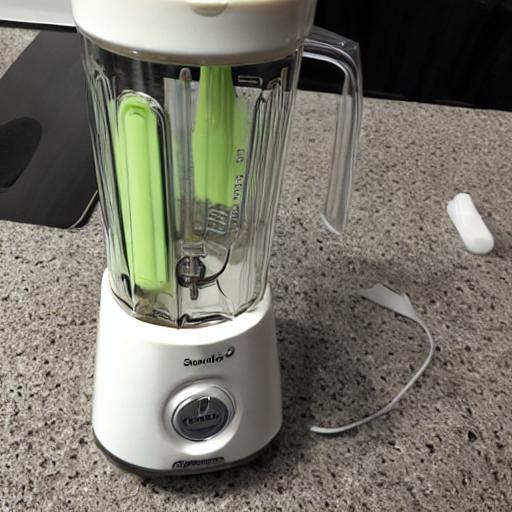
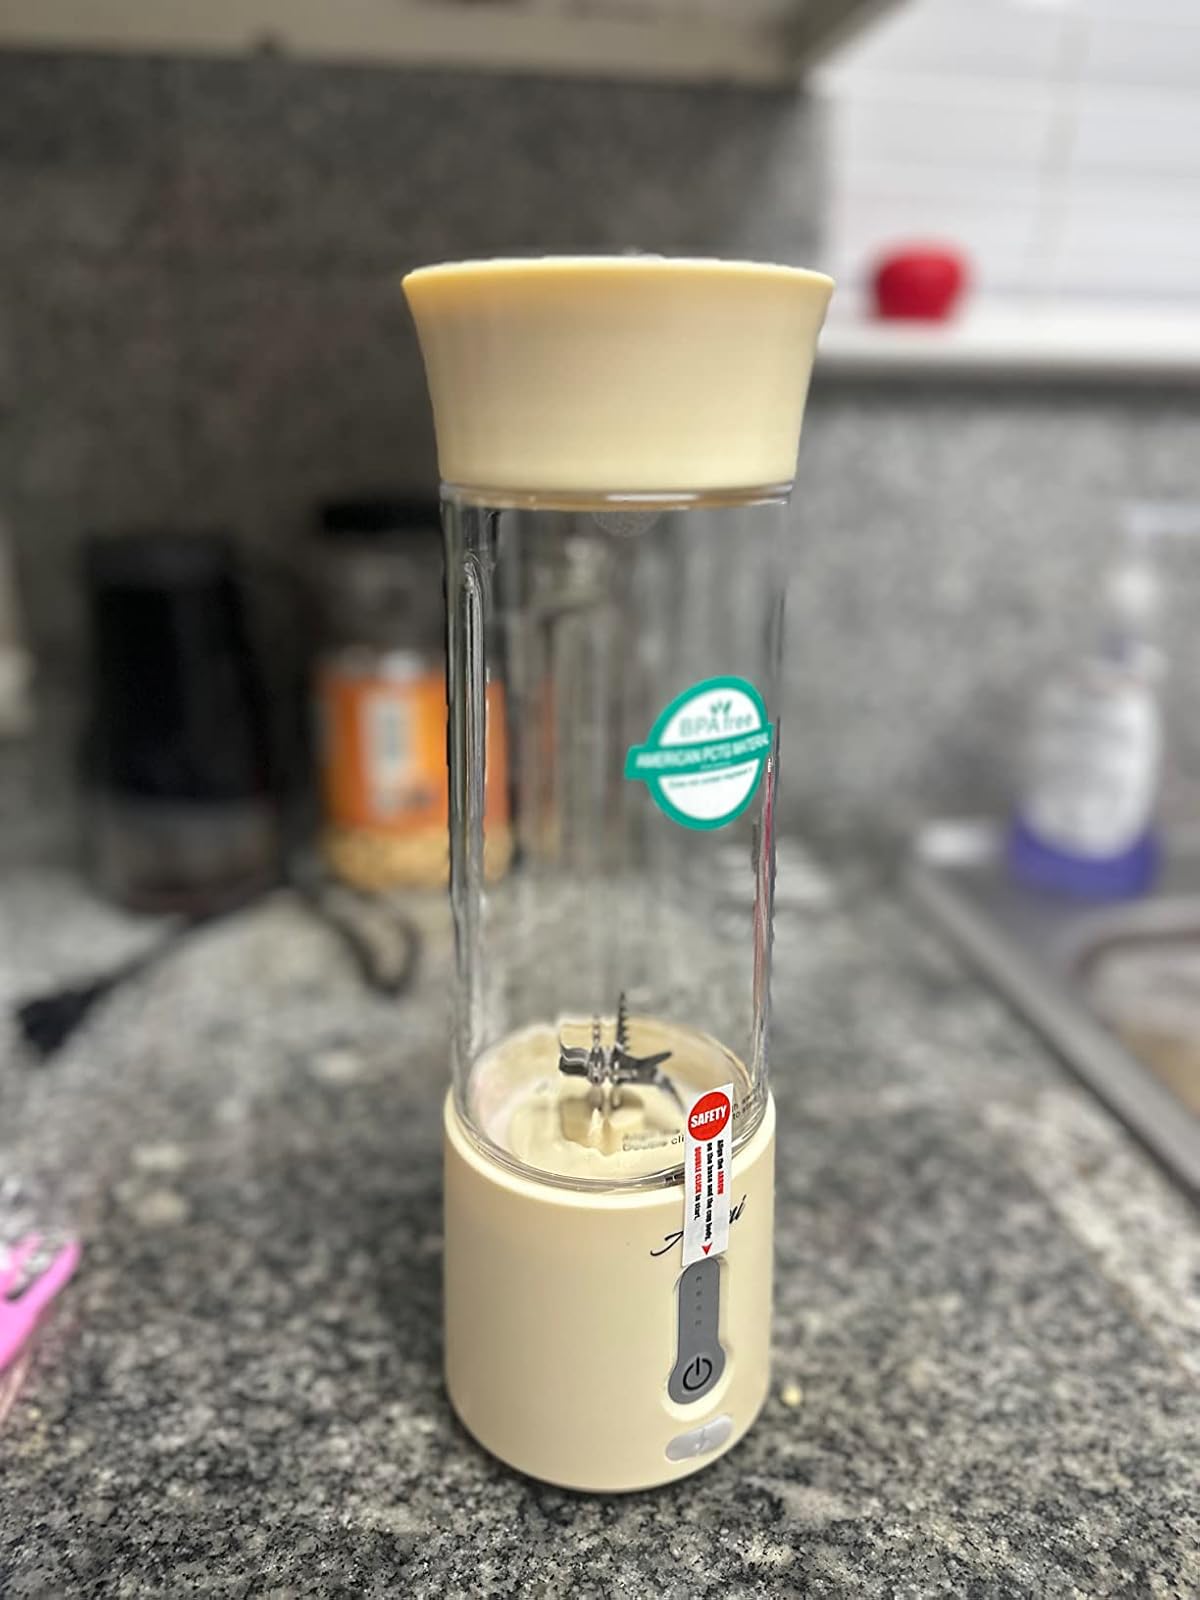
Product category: items_blender
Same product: no